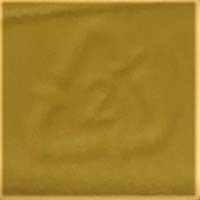
Plastic recycling code class: 2_high_density_polyethylene_PE-HD